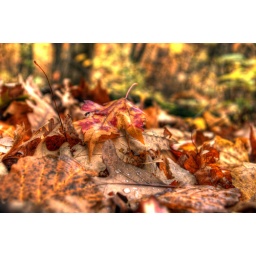
Attempeted macro of a yellow and red leaf... better shots later on in this set!